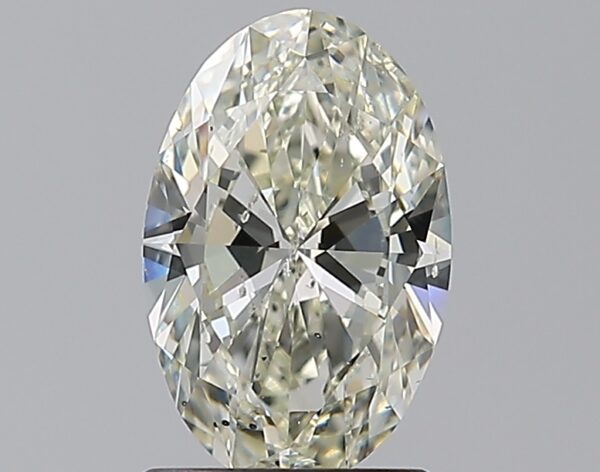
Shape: oval
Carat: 1.25
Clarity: SI1
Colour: L
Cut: EX
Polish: EX
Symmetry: VG
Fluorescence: M
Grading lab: GIA
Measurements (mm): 9.16 x 5.9 x 3.5